Mostar

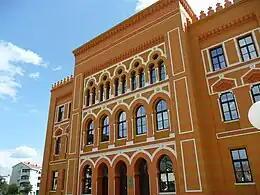
Gimnazija Mostar, designed by architect František Blažek

After Bosnia and Herzegovina declared independence from Yugoslavia in April 1992, the town was besieged by the Yugoslav People's Army (JNA), following clashes between the JNA and Croat forces. The Croats were organized into the Croatian Defence Council (HVO) and were joined by a sizable number of Bosniaks. The JNA artillery periodically shelled neighbourhoods outside of their control from early April.